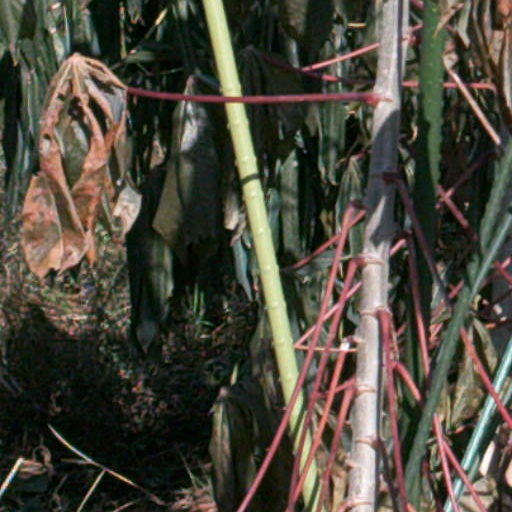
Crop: cassava